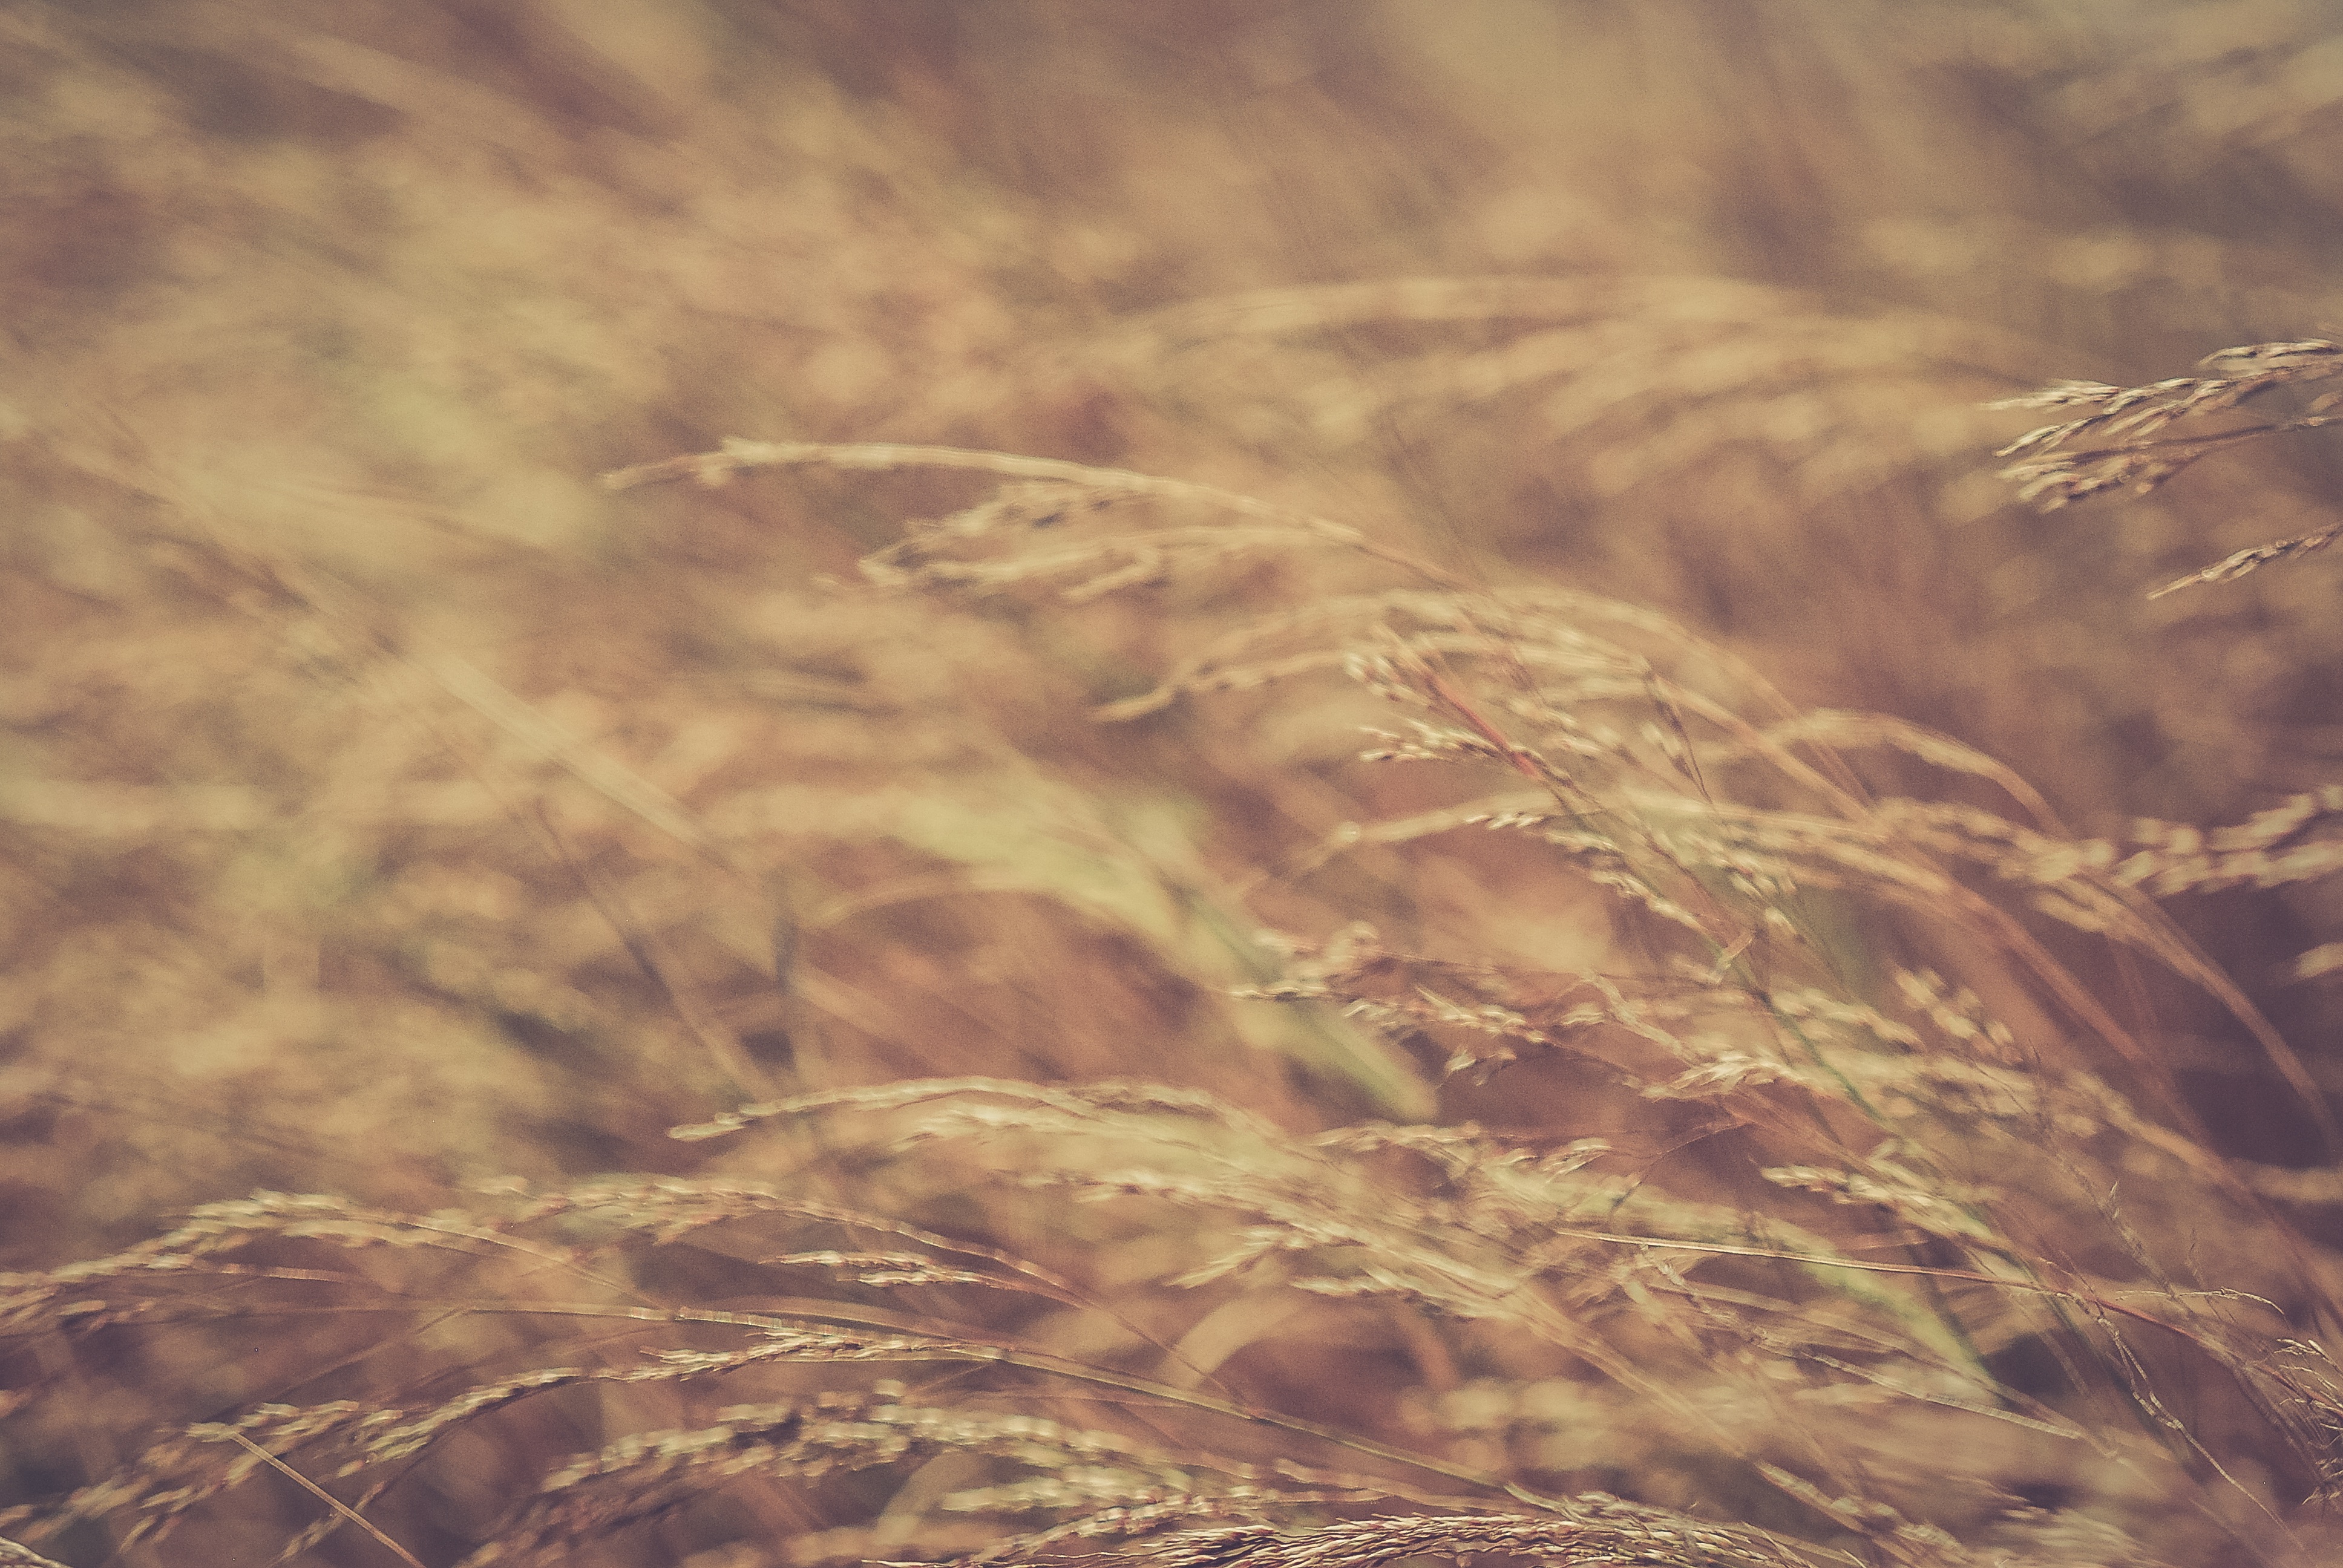
landscape, nature, grass, sand, rock, cloud, plant, sky, field, wheat, prairie, sunlight, leaf, soil, grassland, grass family